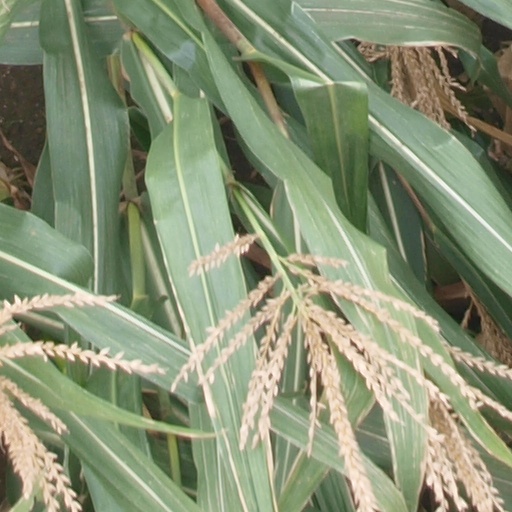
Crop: maize; corn